Henderson L. Lanham

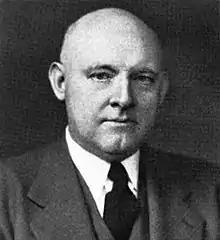
Frontispiece of 1958's "Henderson L. Lanham, Late a Representative"

Henderson Lovelace Lanham (September 14, 1888 – November 10, 1957) was an American politician and lawyer.